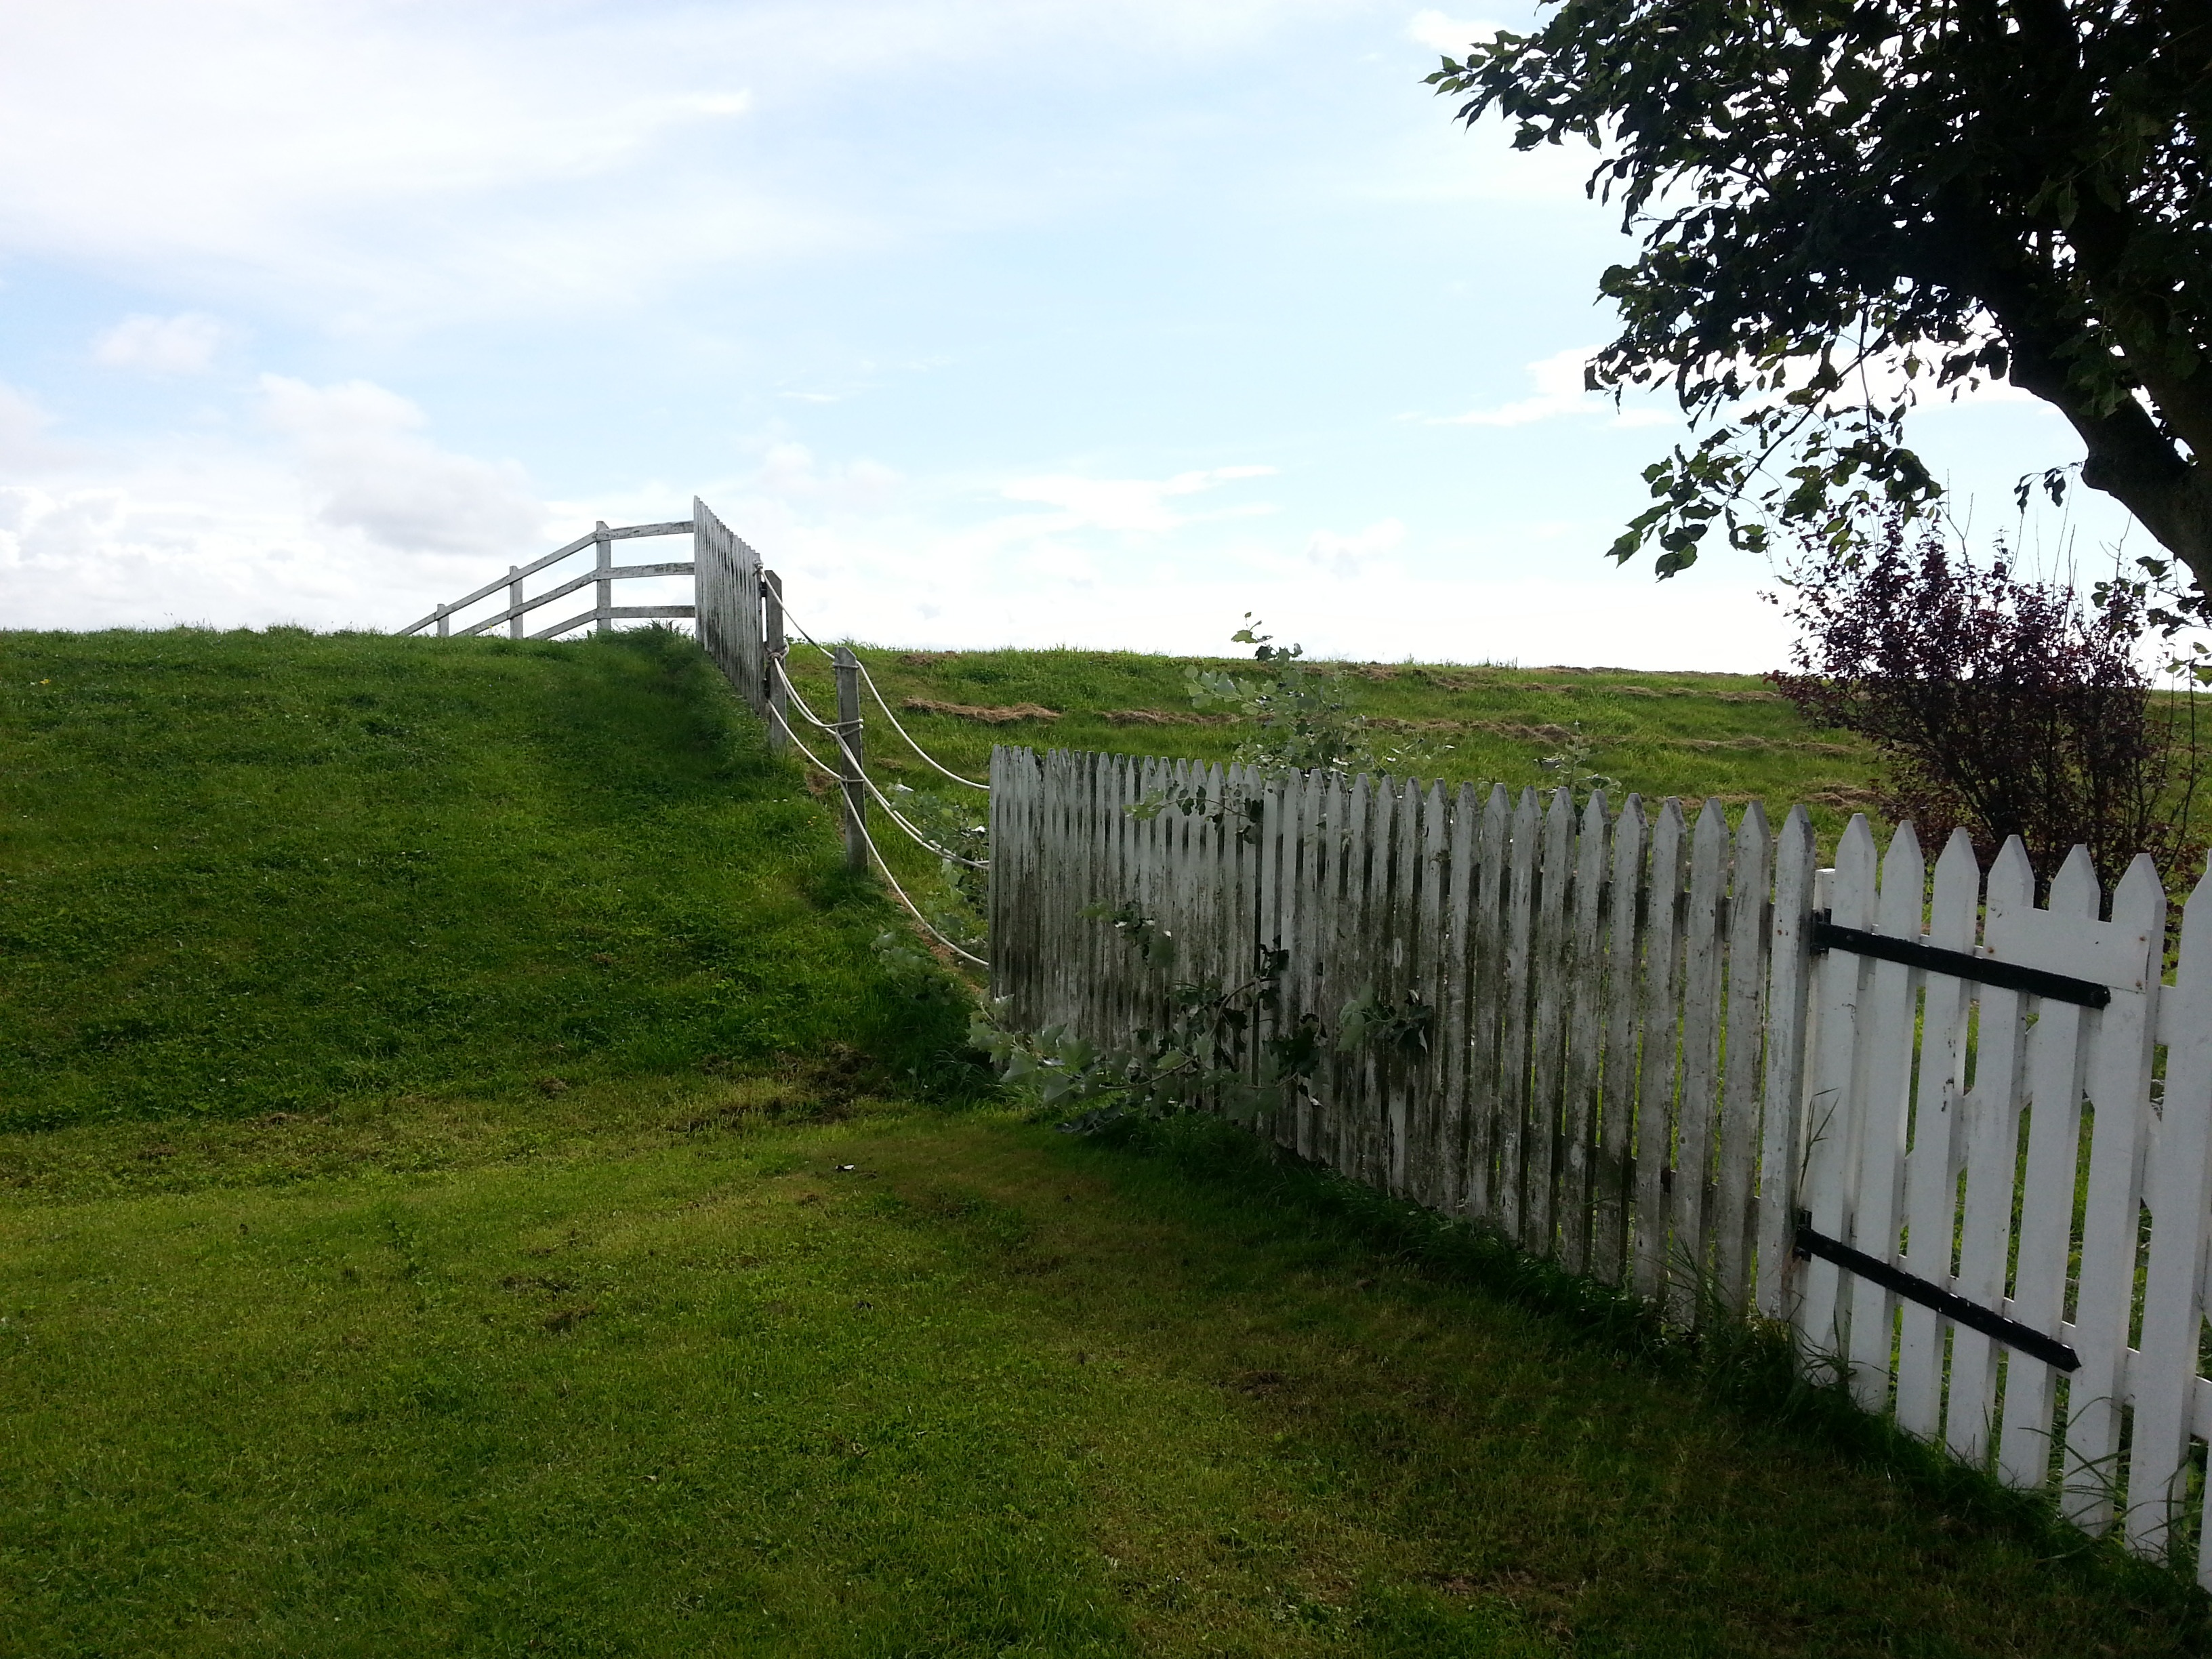
landscape, grass, fence, field, meadow, pasture, agriculture, waterway, relaxation, shrub, idyll, terp, friesland, rural area, wood fence, outdoor structure, home fencing, hallig hooge